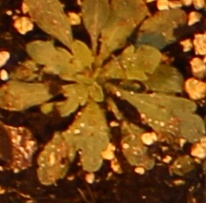
Label: Horseweed